Kew Gardens Hills, Queens

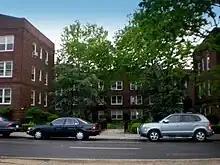
One of many Kew Gardens Hills garden apartments

Main north-south arteries through and around the perimeter of the neighborhood are Main Street, Kissena Boulevard, 164th Street, and Parsons Boulevard. East-west arteries are Jewel Avenue, Union Turnpike, and the Horace Harding Expressway. Highways to and around the neighborhood include the Grand Central Parkway, Van Wyck Expressway, and the Jackie Robinson Parkway (Interboro Parkway), which all intersect at the Kew Gardens Interchange.